Citroën GS

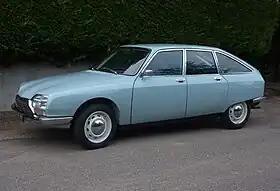
Citroën GS

The Citroën GS is a front-engine, front-drive, four or five door, five passenger family car manufactured and marketed by Citroën in two series: for model years 1970–1979 in fastback saloon and estate bodystyles and subsequently as the GSA for model years 1980–1986 in hatchback and estate body styles – the latter after a facelift. Combined production reached approximately 2.5 million.